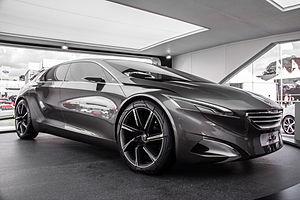
La Peugeot HX1 est un concept car « hybride électrique diesel » haut de gamme du constructeur automobile français Peugeot, présenté au salon de l'automobile de Francfort 2011.
Peugeot est un constructeur automobile français. L'entreprise familiale qui précède l'actuelle entreprise Peugeot est fondée en 1810, lors de la transformation du moulin familial sis à Hérimoncourt en aciérie. Différentes branches de la famille vont se lancer dans des productions très diversifiées, mais toutes basées sur l'acier
La Peugeot Exalt Concept est un concept car du constructeur automobile Peugeot, dévoilé au salon automobile de Pékin 2014.